Slaughterhouse

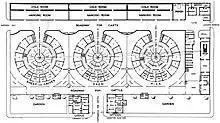
Blueprint for a mechanized public abattoir, designed by slaughterhouse reformer Benjamin Ward Richardson

These slaughterhouses were regulated by law to ensure good standards of hygiene, the prevention of the spread of disease and the minimization of needless animal cruelty. The slaughterhouse had to be equipped with a specialized water supply system to effectively clean the operating area of blood and offal. Veterinary scientists, notably George Fleming and John Gamgee, campaigned for stringent levels of inspection to ensure that epizootics such as rinderpest (a devastating outbreak of the disease covered all of Britain in 1865) would not be able to spread. By 1874, three meat inspectors were appointed for the London area, and the Public Health Act 1875 required local authorities to provide central slaughterhouses (they were only given powers to close unsanitary slaughterhouses in 1890). Yet the appointment of slaughterhouse inspectors and the establishment of centralised abattoirs took place much earlier in the British colonies, such as the colonies of New South Wales and Victoria, and in Scotland where 80% of cattle were slaughtered in public abattoirs by 1930. In Victoria the "Melbourne Abattoirs Act 1850" (NSW) "confined the slaughtering of animals to prescribed public abattoirs, while at the same time prohibiting the killing of sheep, lamb, pigs or goats at any other place within the city limits". Animals were shipped alive to British ports from Ireland, from Europe and from the colonies and slaughtered in large abattoirs at the ports. Conditions were often very poor.